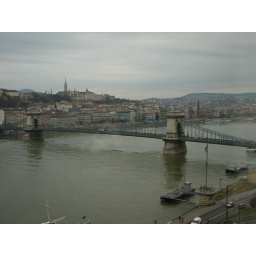
The Chain Bridge is the first bridge that was built to span the Danube river in Budapest (long time ago).